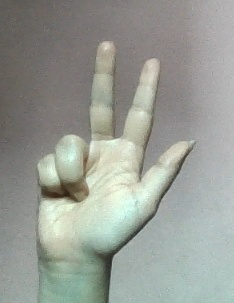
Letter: al